Hirslanden

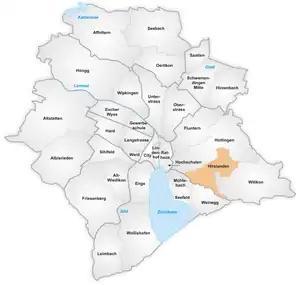
Map of the quarter of Hirslanden in Zürich

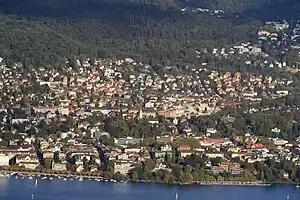
Adlisberg and Hirslanden, as seen from Uetliberg, Seefeld quarter in the foreground (October 2009)

Hirslanden is a quarter in the district 7 in Zürich.